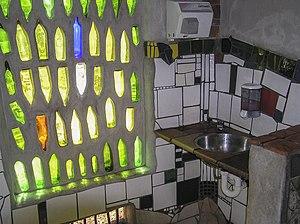
Le châssis de fenêtre est dans une fenêtre, le cadre rigide qui supporte le vitrage. Le châssis doit en outre permettre l'ouverture de la fenêtre, participe à l'isolation thermique, à l'isolation acoustique de l'ensemble fenêtre, contribue à la ventilation et à la sécurisation des locaux qu'il ferme.